Elicio Berriz

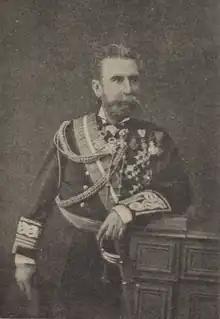
Elicio Berriz. c. 1972

Elicio Berriz (c. 1820 – c. 1890) was a Spanish soldier and Mayor of Ponce, Puerto Rico, from 1 January 1869 to 11 May 1870. and again from 1 January 1872 until his mayoral assignment was passed to two Ponce municipal assemblymen, Francisco Arce y Romero and Alejandro Albizu, later that year. As a Spanish Army soldier, Berriz held the rank of Artillery Colonel.